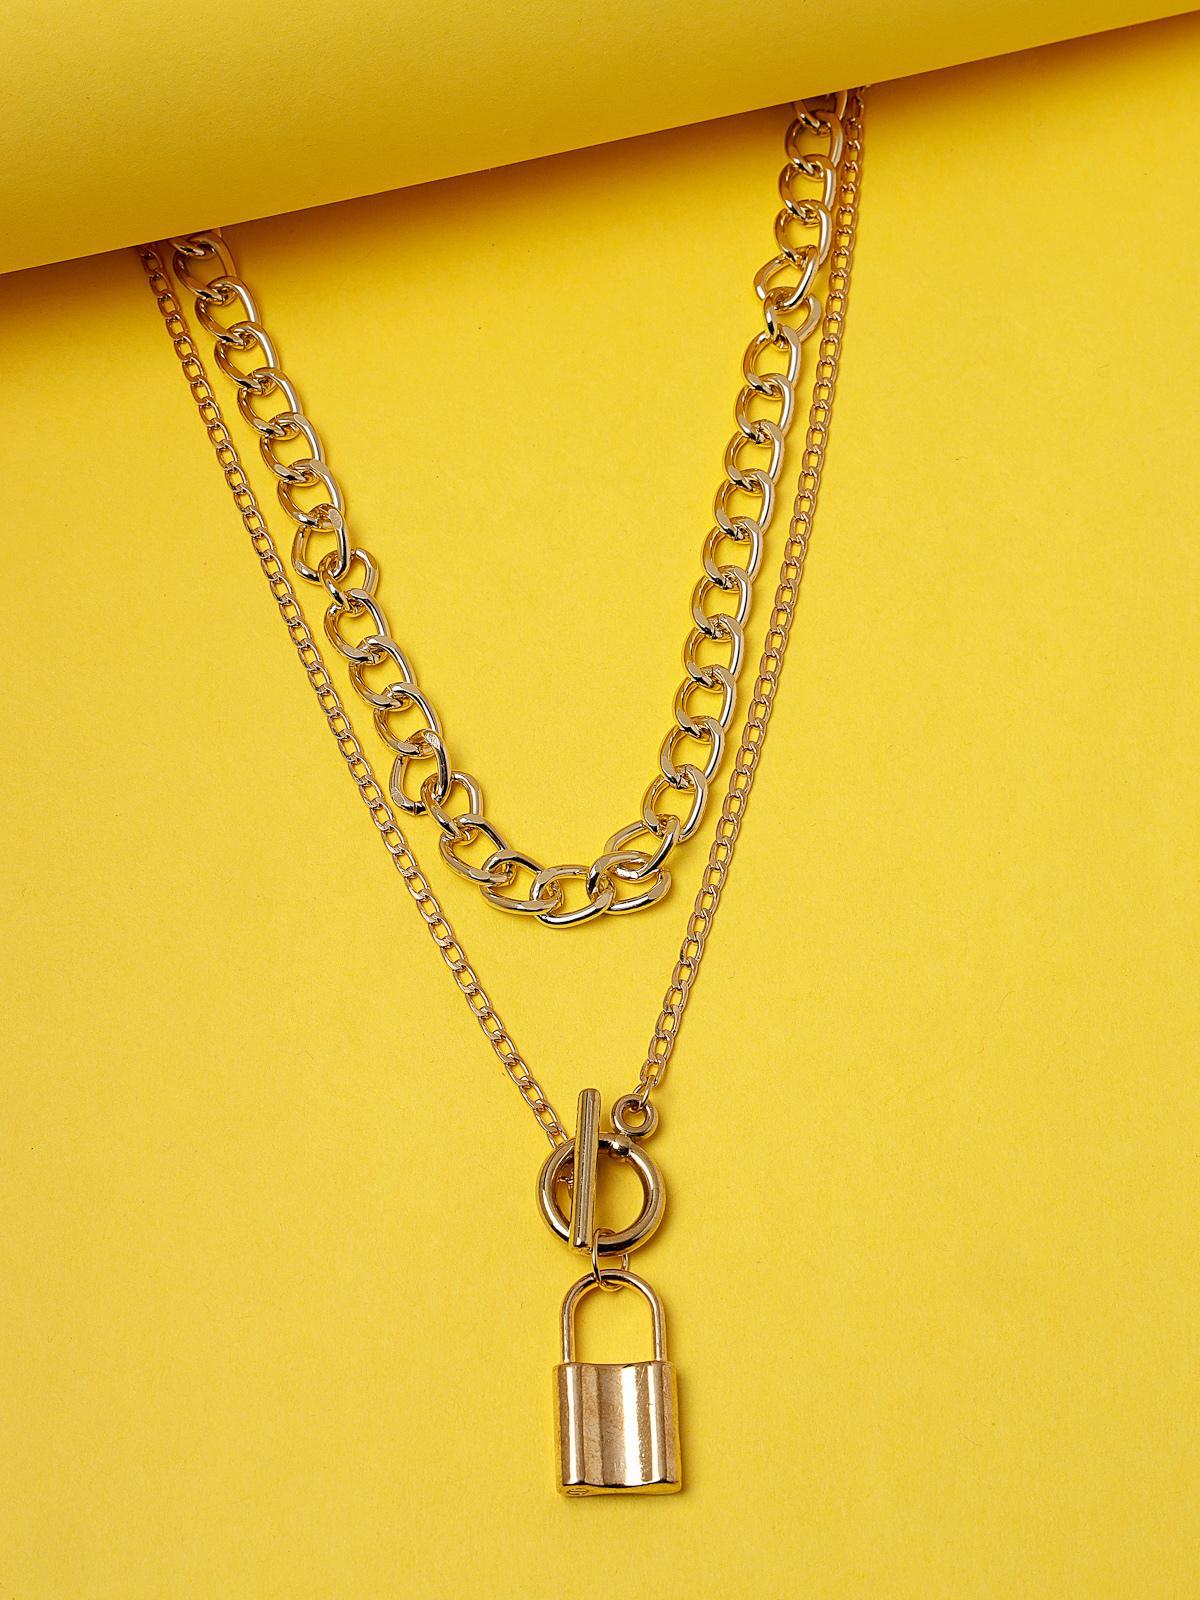
Scintillare by Sukkhi Stylish Gold Plated 2 Layered Chunky Lock Pendant Necklace for Women & Girls |Birthday Gift for Girls And Women Anniversary Gift for Wife| Gifts Collection|N106766
Type: Necklaces & Pendants
Brand: Scintillare by Sukkhi
Price: Rs. 268
 Unlock a new level of style with the Stylish Gold Plated 2-Layered Chunky Lock Pendant Necklace by Scintillare from Sukkhi. This contemporary and chic necklace is a perfect accessory for women and girls. The chunky lock pendant adds a touch of edgy sophistication, making it an ideal birthday or anniversary gift. Elevate your fashion with this trendy piece from Scintillare's Gifts Collection, a symbol of modern elegance and style.Disclaimer:There may be slight variation in shade and colour due to photographic effects and monitor settings
Included: 1 Necklace